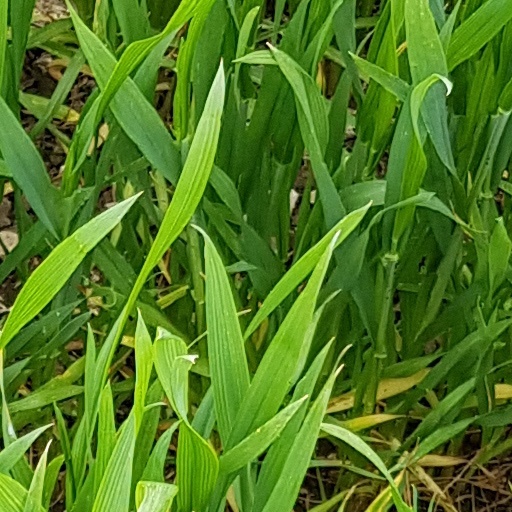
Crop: wheat